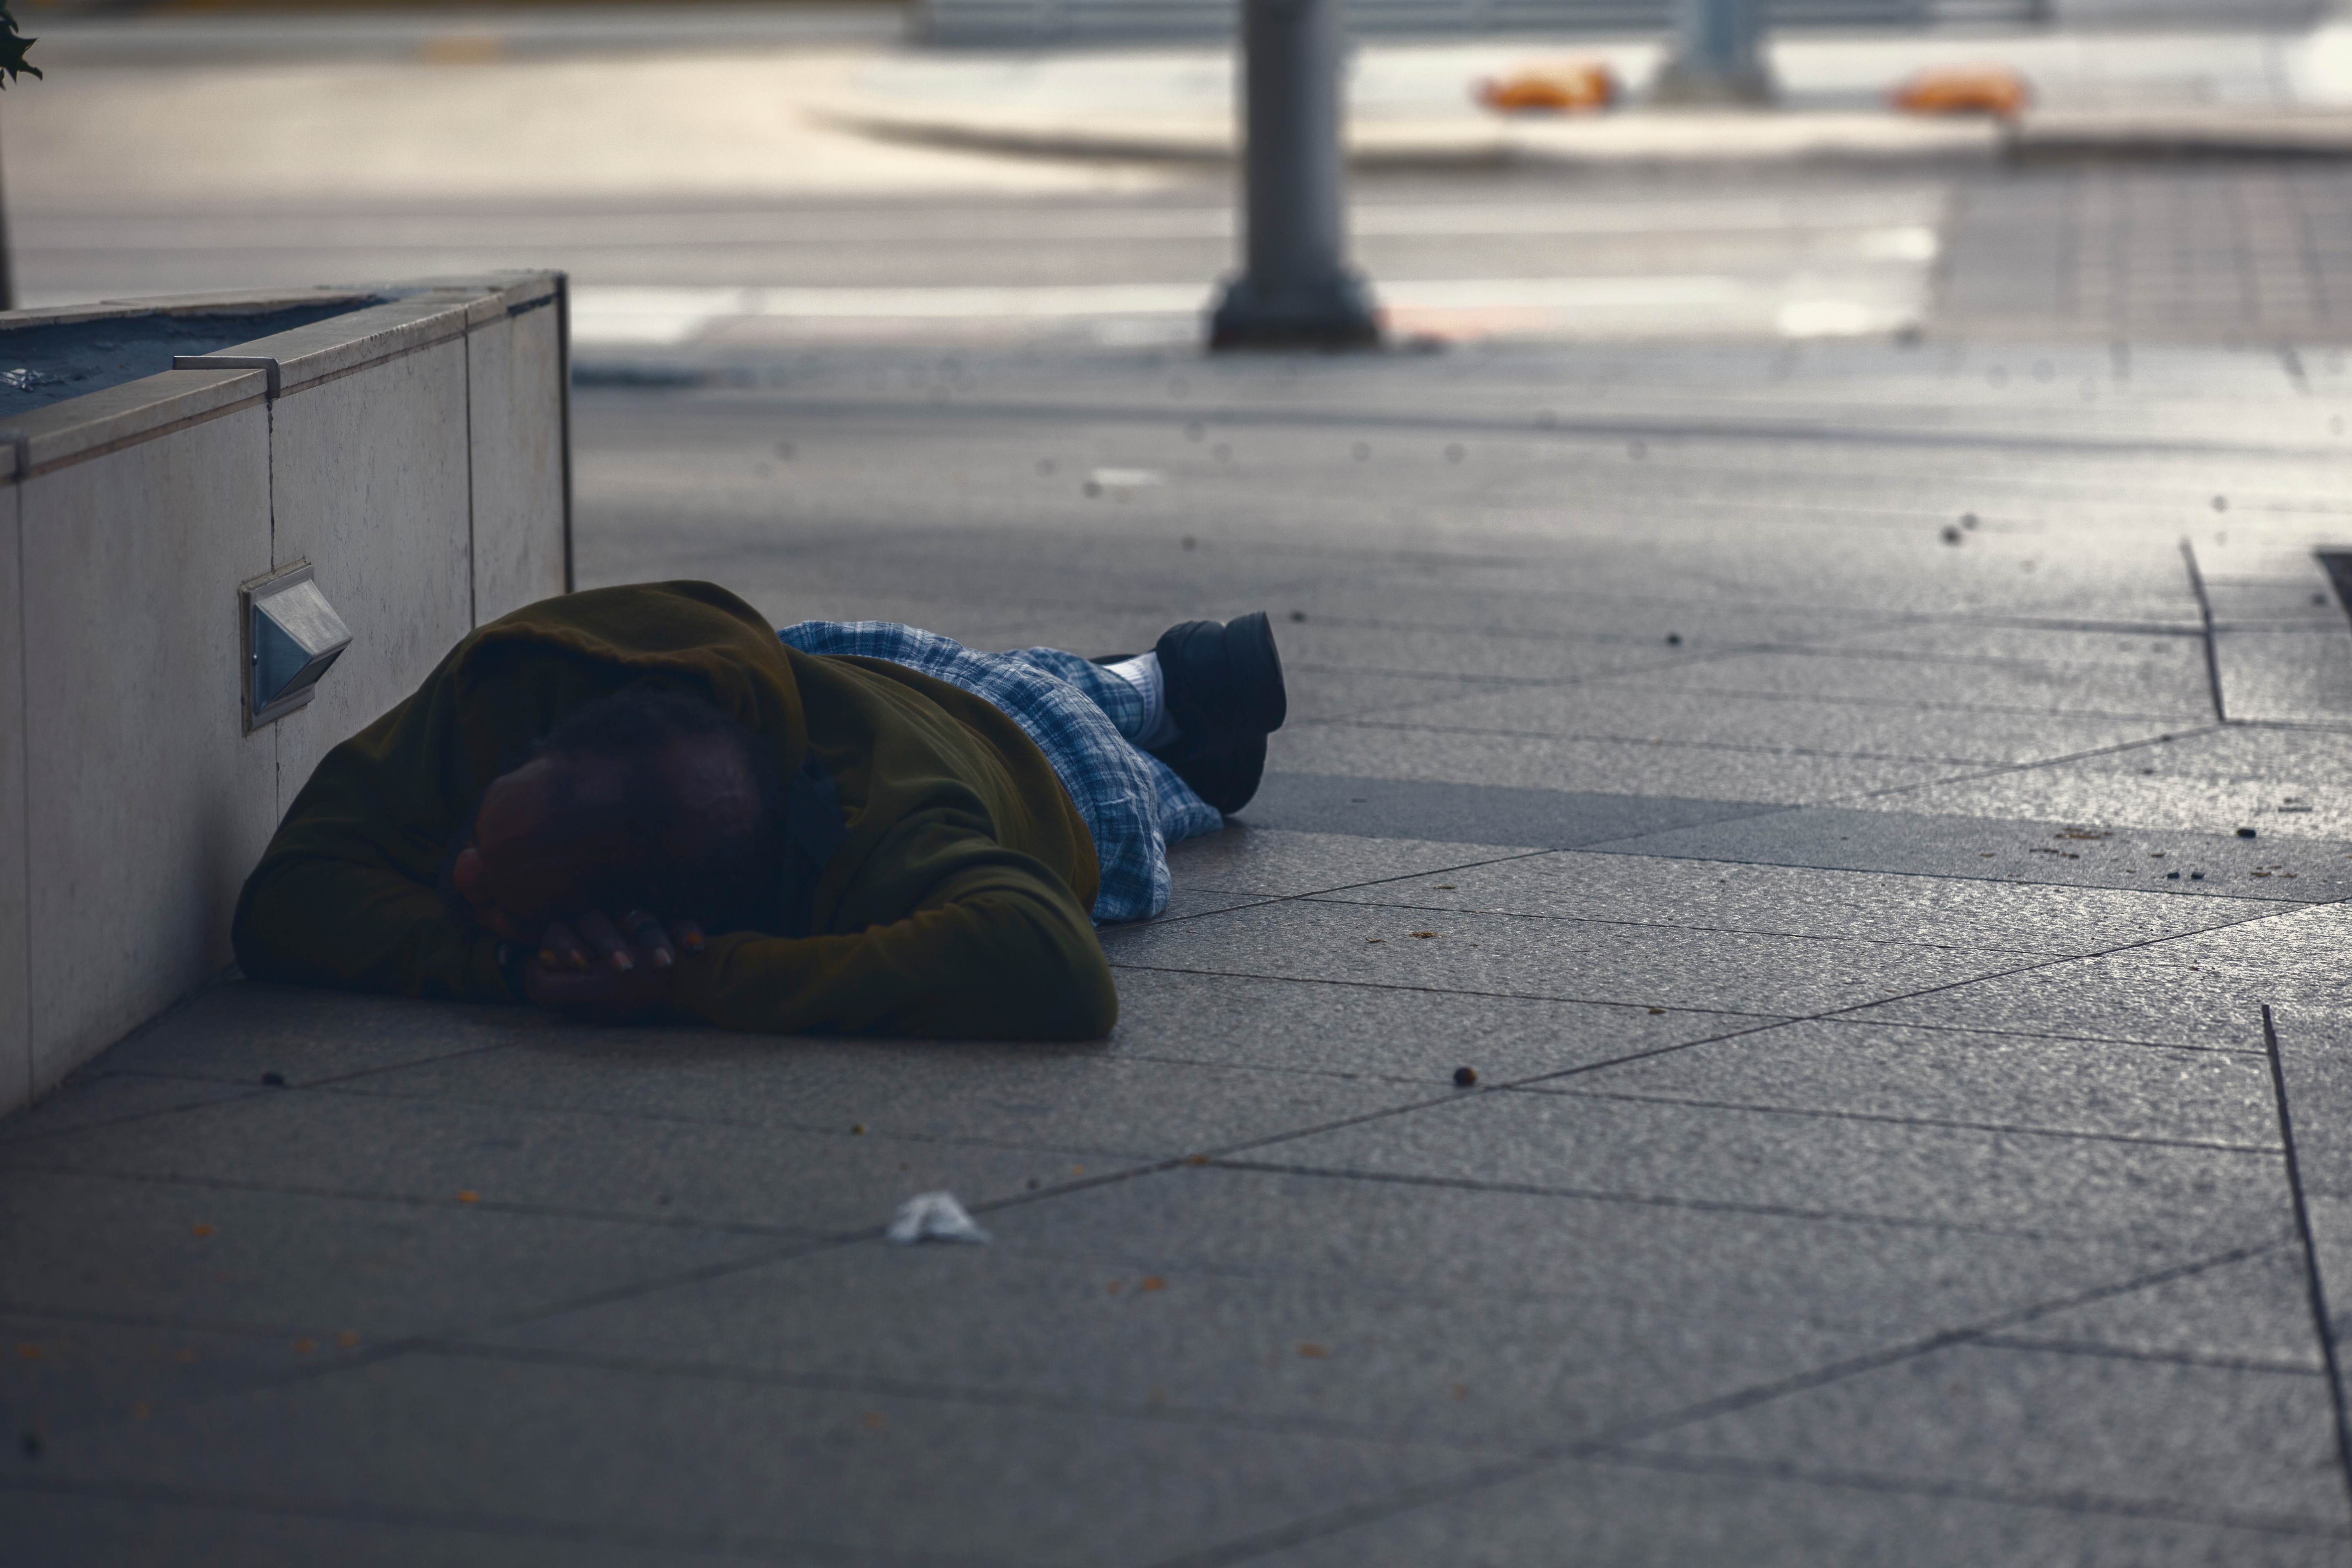
road, color, road surface